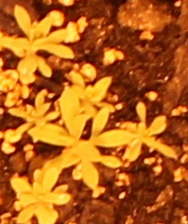
Label: Kochia